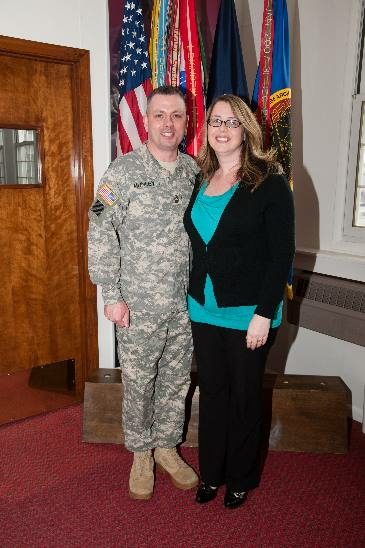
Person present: Yes